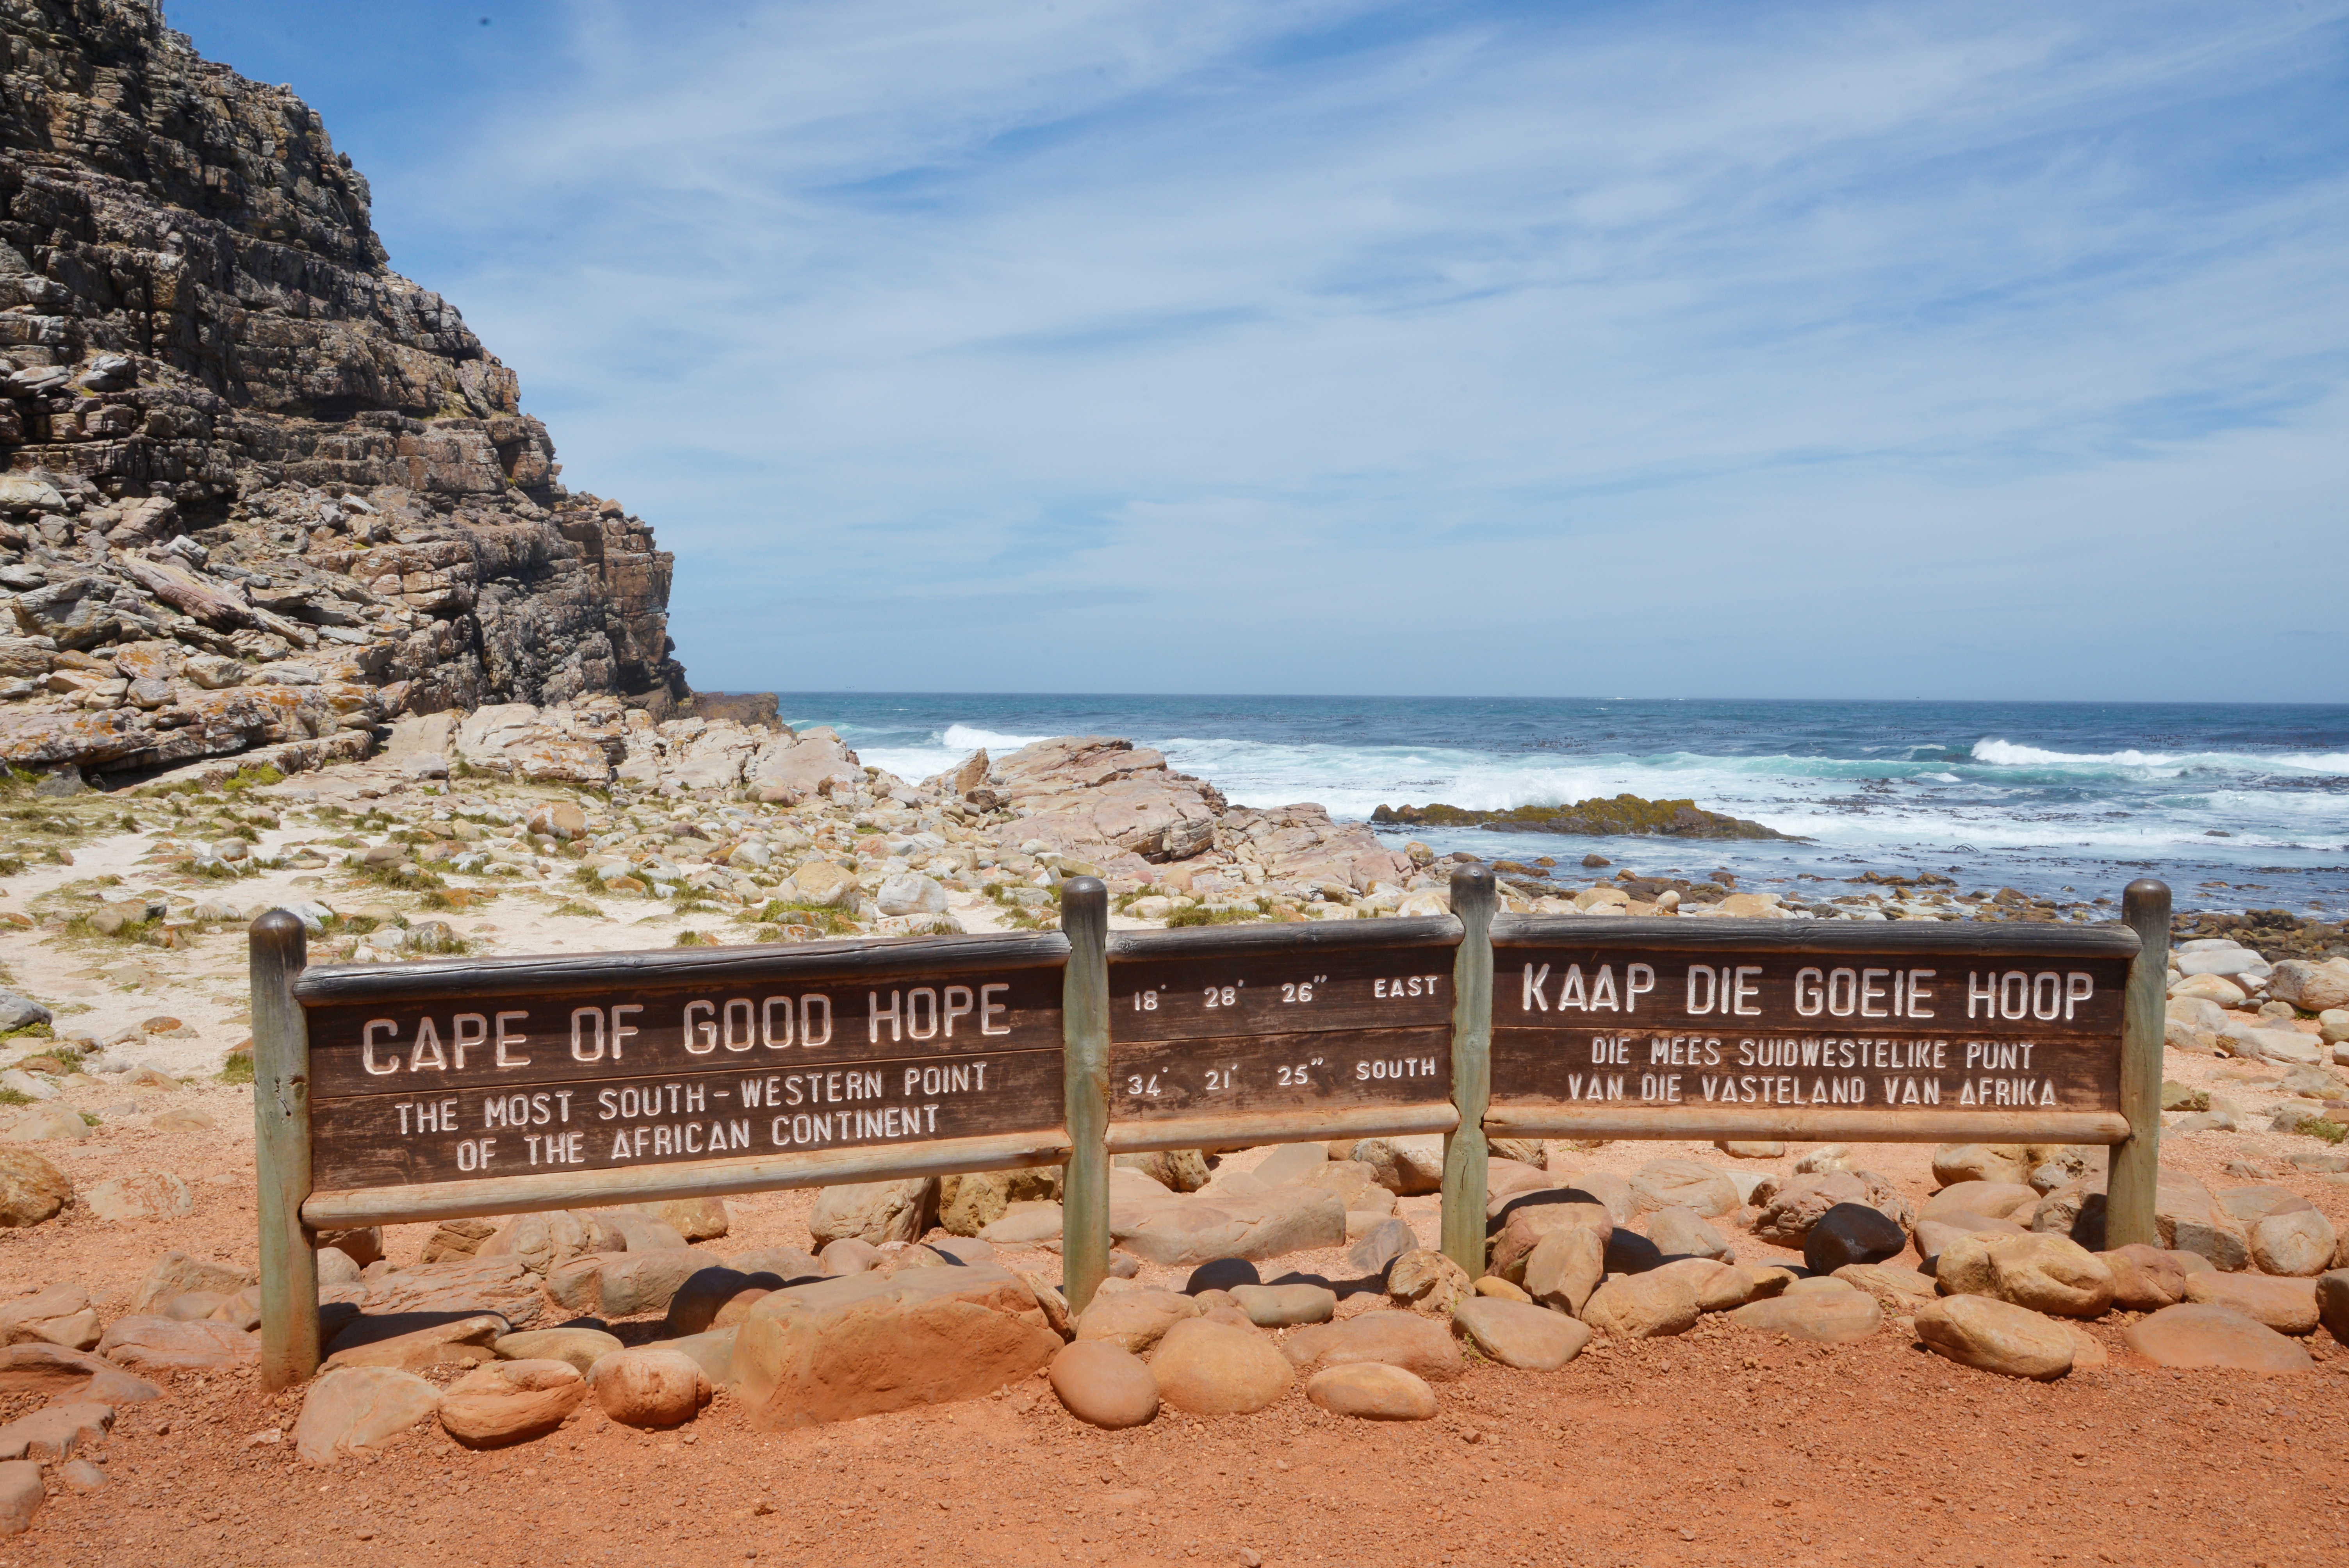
beach, sea, coast, sand, rock, ocean, shore, vacation, travel, cliff, bay, terrain, material, geology, cape, south africa, cape of good hope, cape point, ancient history